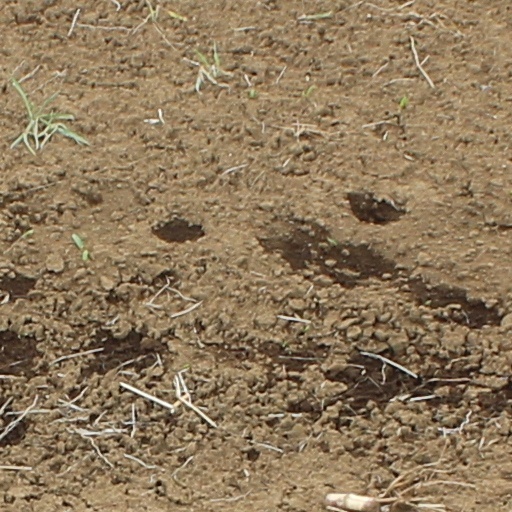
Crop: wheat